Shangani Patrol

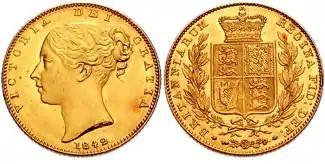
Two 1842 gold sovereigns side by side, one displaying its obverse face, the other showing the reverse

Dawson relayed this story to Bulawayo, where Company authorities made enquiries. No man who had been attached to the column corroborated the account. The Company thought it unlikely that a Matabele "inDuna" would simply invent a story such as this, however, and angrily speculated that if it were true, then negotiations with Lobengula might have been opened and the war ended before Wilson crossed the river, and the entire episode of the Shangani Patrol avoided (though, as historian Robert Cary writes, this surmision ignores the fact that Forbes had been ordered to capture Lobengula, not end the war). Lawyers appointed by the Company launched a formal investigation early in 1894.